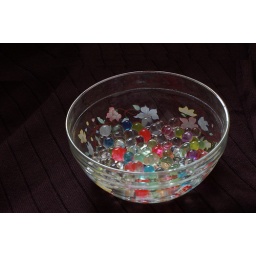
Magicballs in a glass bowl